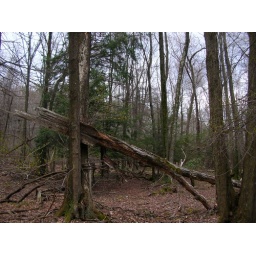
If a tree falls in the forest and nobody's around to hear it...too bad for the tree